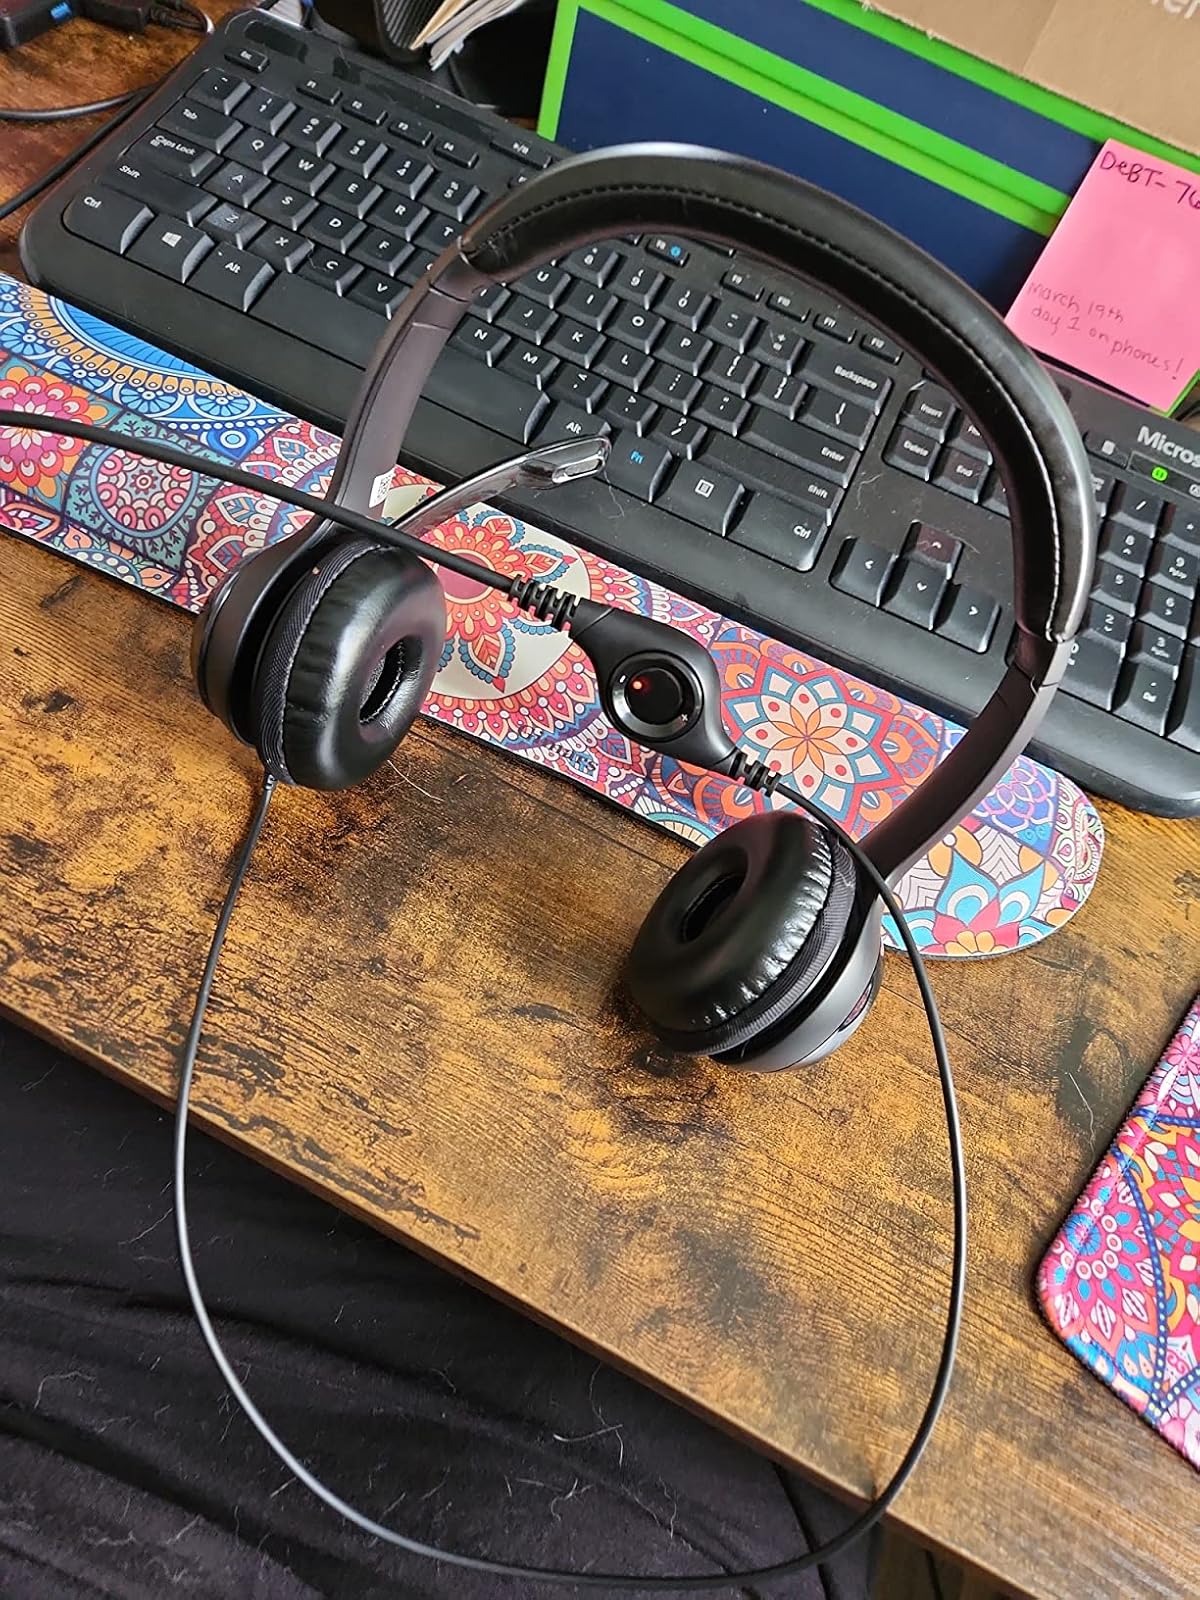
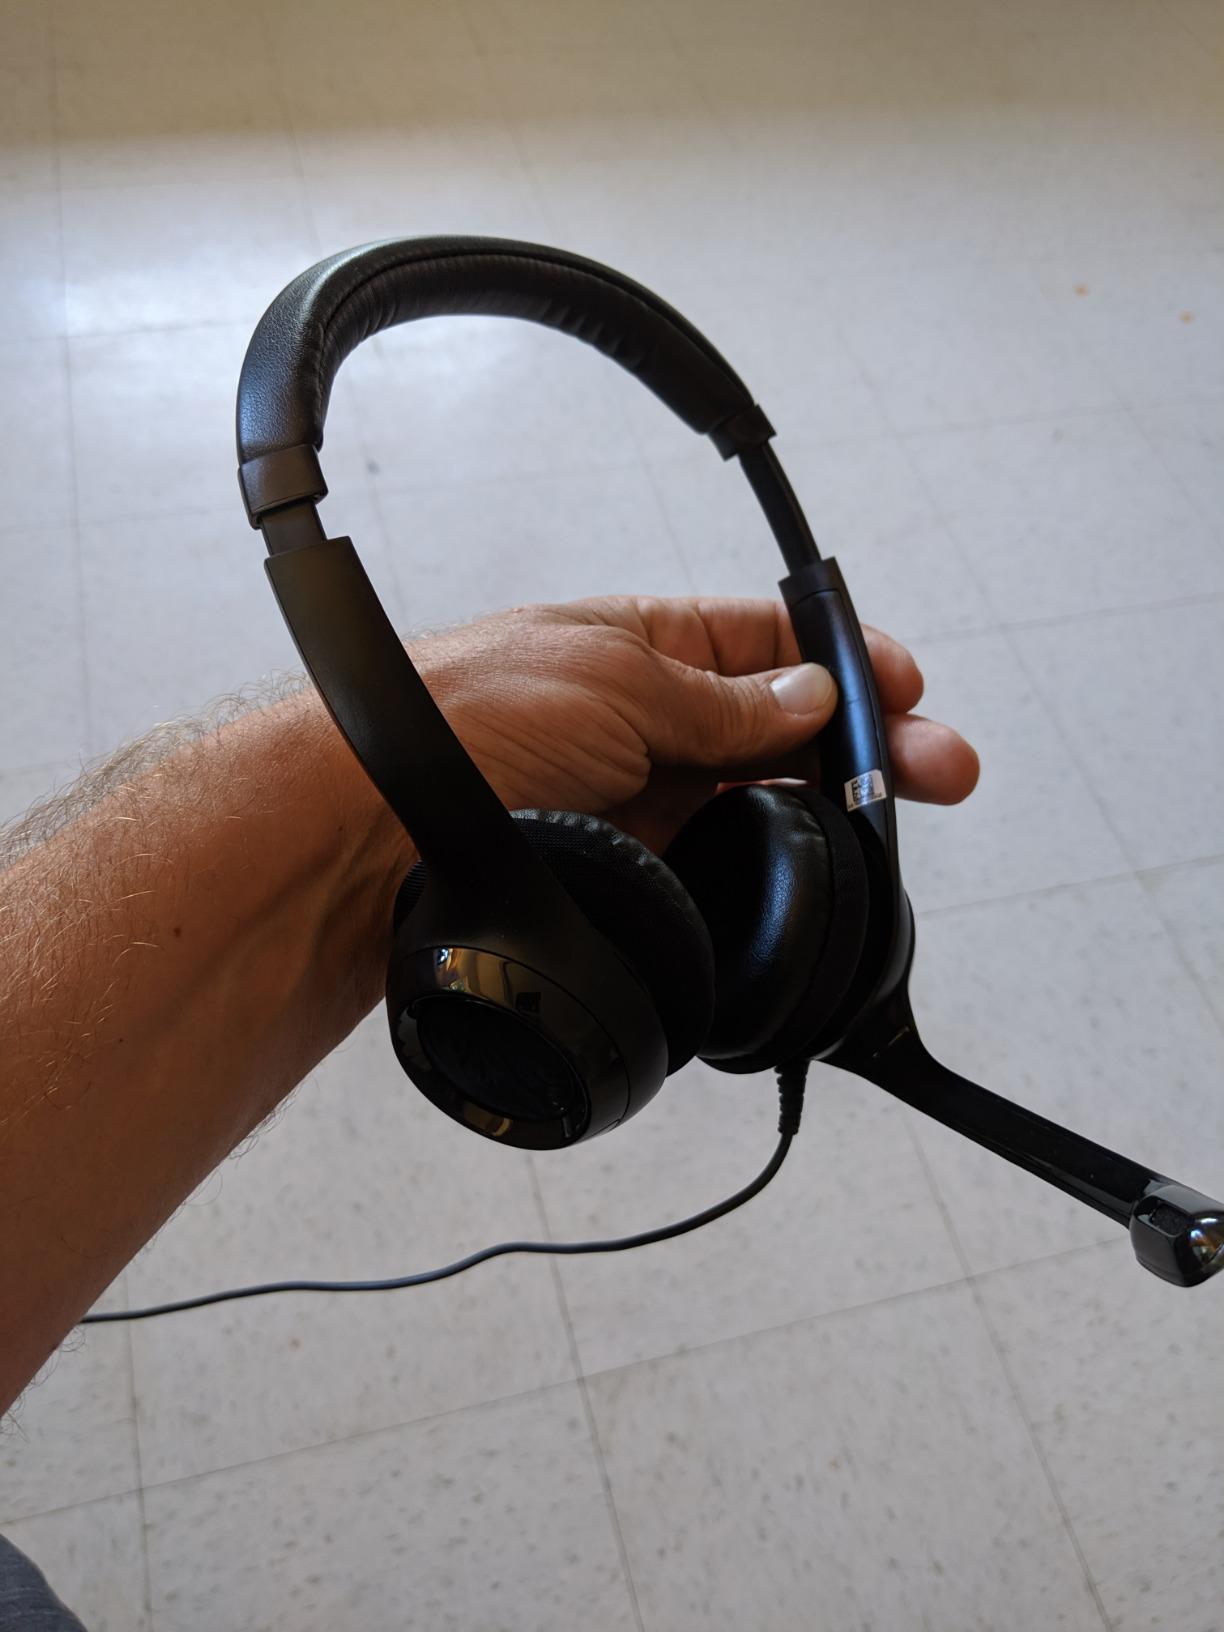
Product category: headphones
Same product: yes